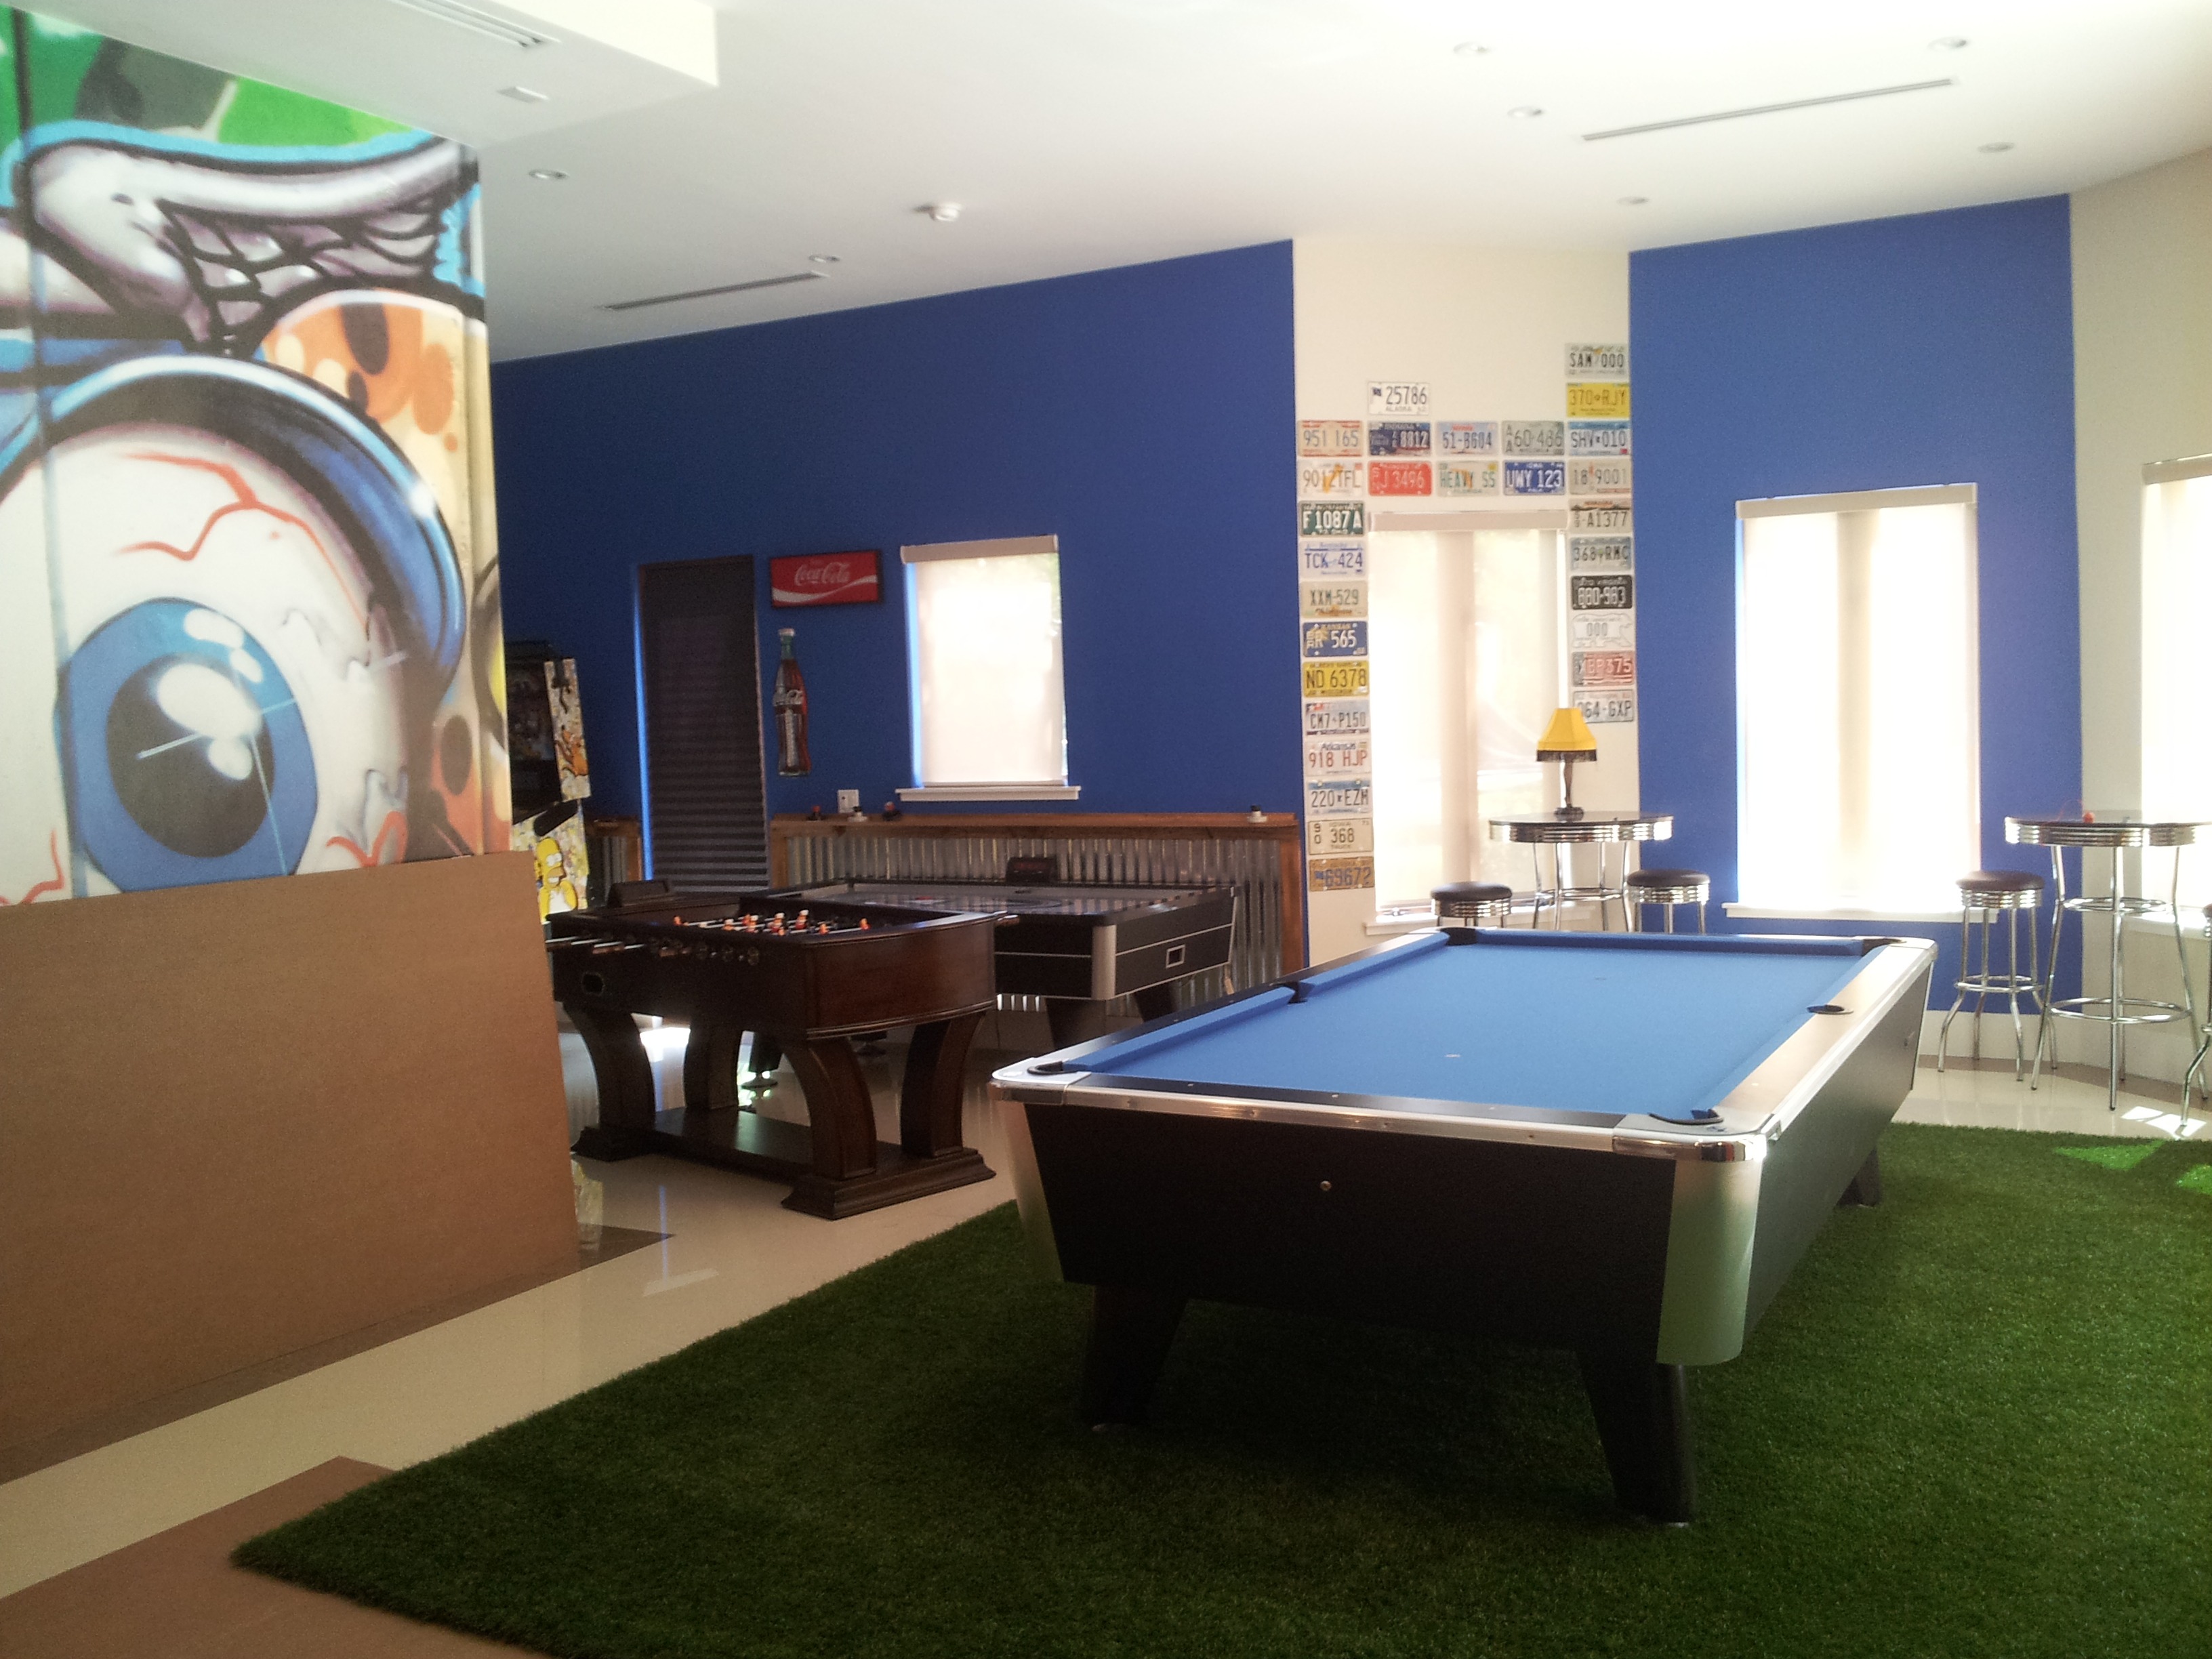
game, play, pool, room, leisure, activity, fun, games, entertainment, snooker, recreational, billiards, billiard, game room, recreation room, billiard room